Larry King

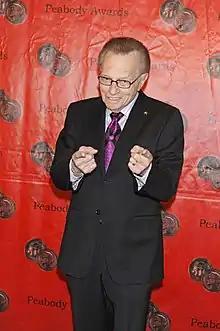
King at the 70th Annual Peabody Awards, May 2011

King received many broadcasting awards. He won the Peabody Award for Excellence in broadcasting for both his radio (1982) and television (1992) shows. He also won 10 CableACE Awards for Best Interviewer and for Best Talk Show Series.